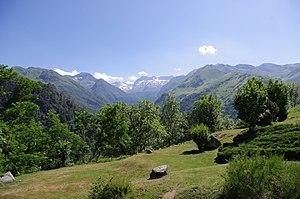
Les Pyrénées, Garin (Haute-Garonne).